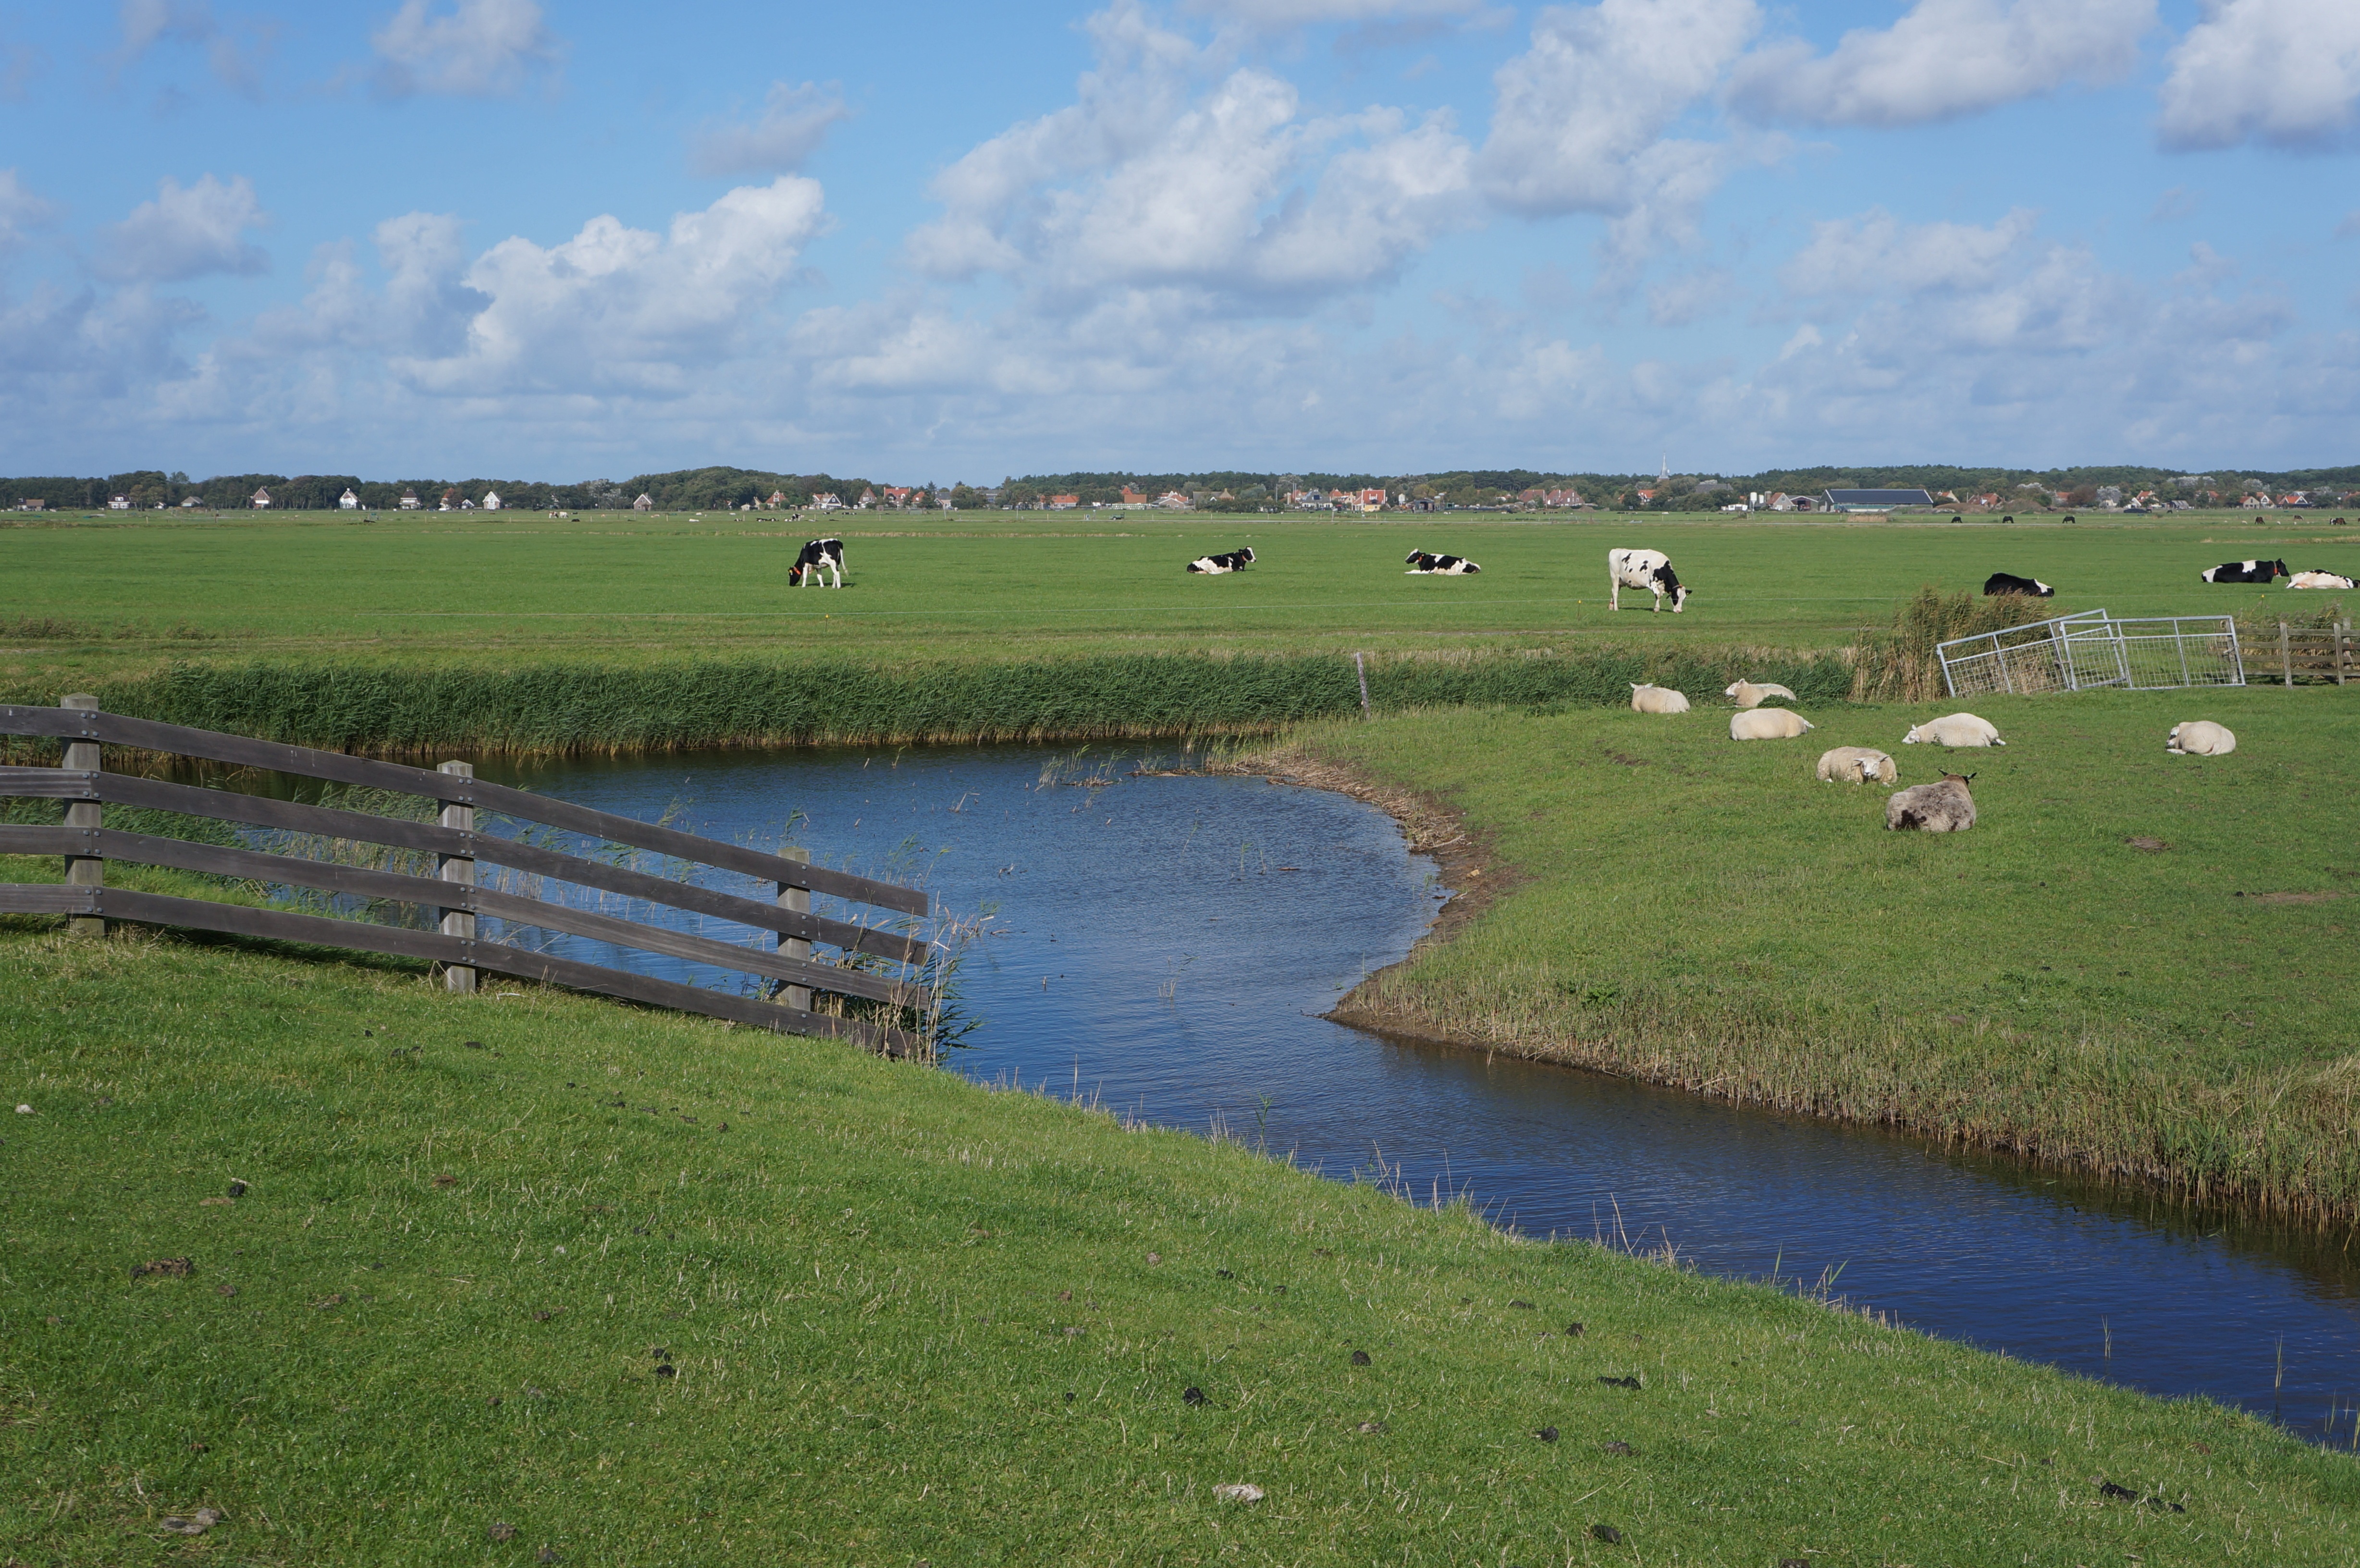
landscape, sea, coast, grass, marsh, field, farm, meadow, prairie, hill, summer, pond, pasture, sheep, reservoir, agriculture, waterway, plain, cows, polder, grassland, wetland, habitat, ecosystem, groin, steppe, salt marsh, rural area, paddy field, terschelling, terschellinger polder at groin, natural environment